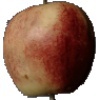
Label: red_apple